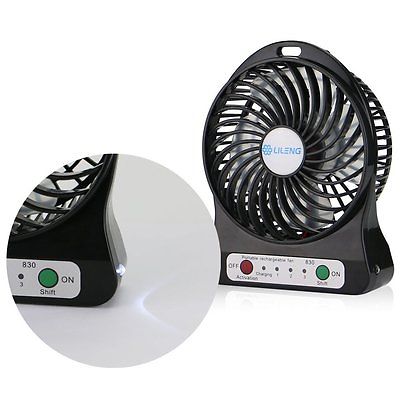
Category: fan